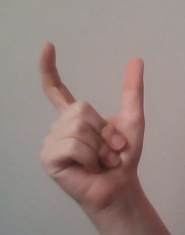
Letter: nun